Gasoline and diesel usage and pricing

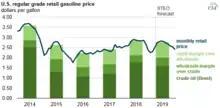
Retail markup over crude oil and wholesale gasoline, 2014–2019

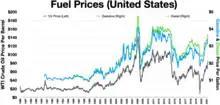
Oil, gas, and diesel prices

In 2008, a report by Cambridge Energy Research Associates stated that 2007 had been the year of peak gasoline usage in the United States, and that record energy prices would cause an "enduring shift" in energy consumption practices. According to the report, in April fuel consumption had been lower than a year before for the sixth straight month, suggesting 2008 would be the first year US usage declined in 17 years. The total annual distance driven in the US began declining in 2006.